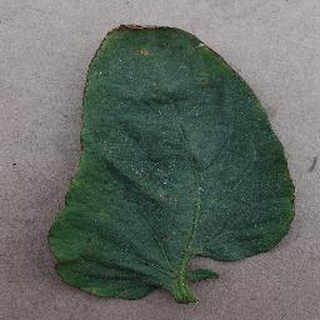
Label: tomato_bacterial_spot